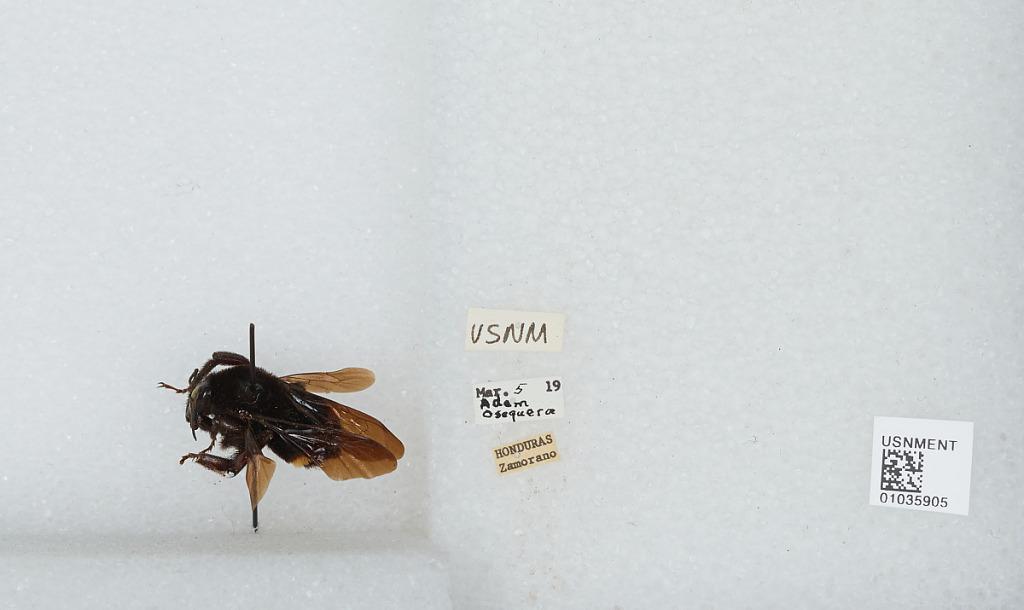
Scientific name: Bombus (Fervidobombus) mexicanus Cresson
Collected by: A. Osequera
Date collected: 1919-3-5
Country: Honduras
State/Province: Francisco Morazan Department
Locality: Zamorano Pan-American Agricultural School